Frank Sandford

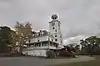
The Shiloh Chapel in 2019.

A successor organization, Kingdom Christian Ministries—reorganized in 1998 after a split occasioned by continued debate over Sandford's theology—has several hundred members at a few centers in the eastern United States. An independent evangelical Christian church, Shiloh Chapel, meets in a remaining portion of the original Shiloh building in Durham, Maine; it is no longer affiliated with Kingdom Christian Ministries. The building is listed on the National Register of Historic Places for its distinctive architecture and history.